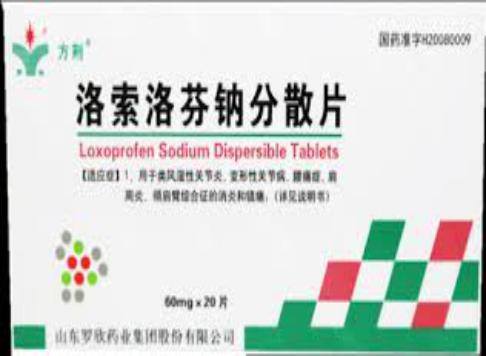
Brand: luoxin
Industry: Medical